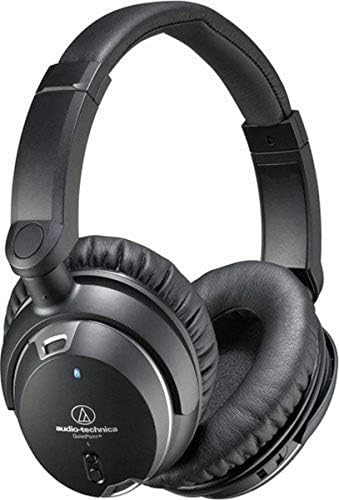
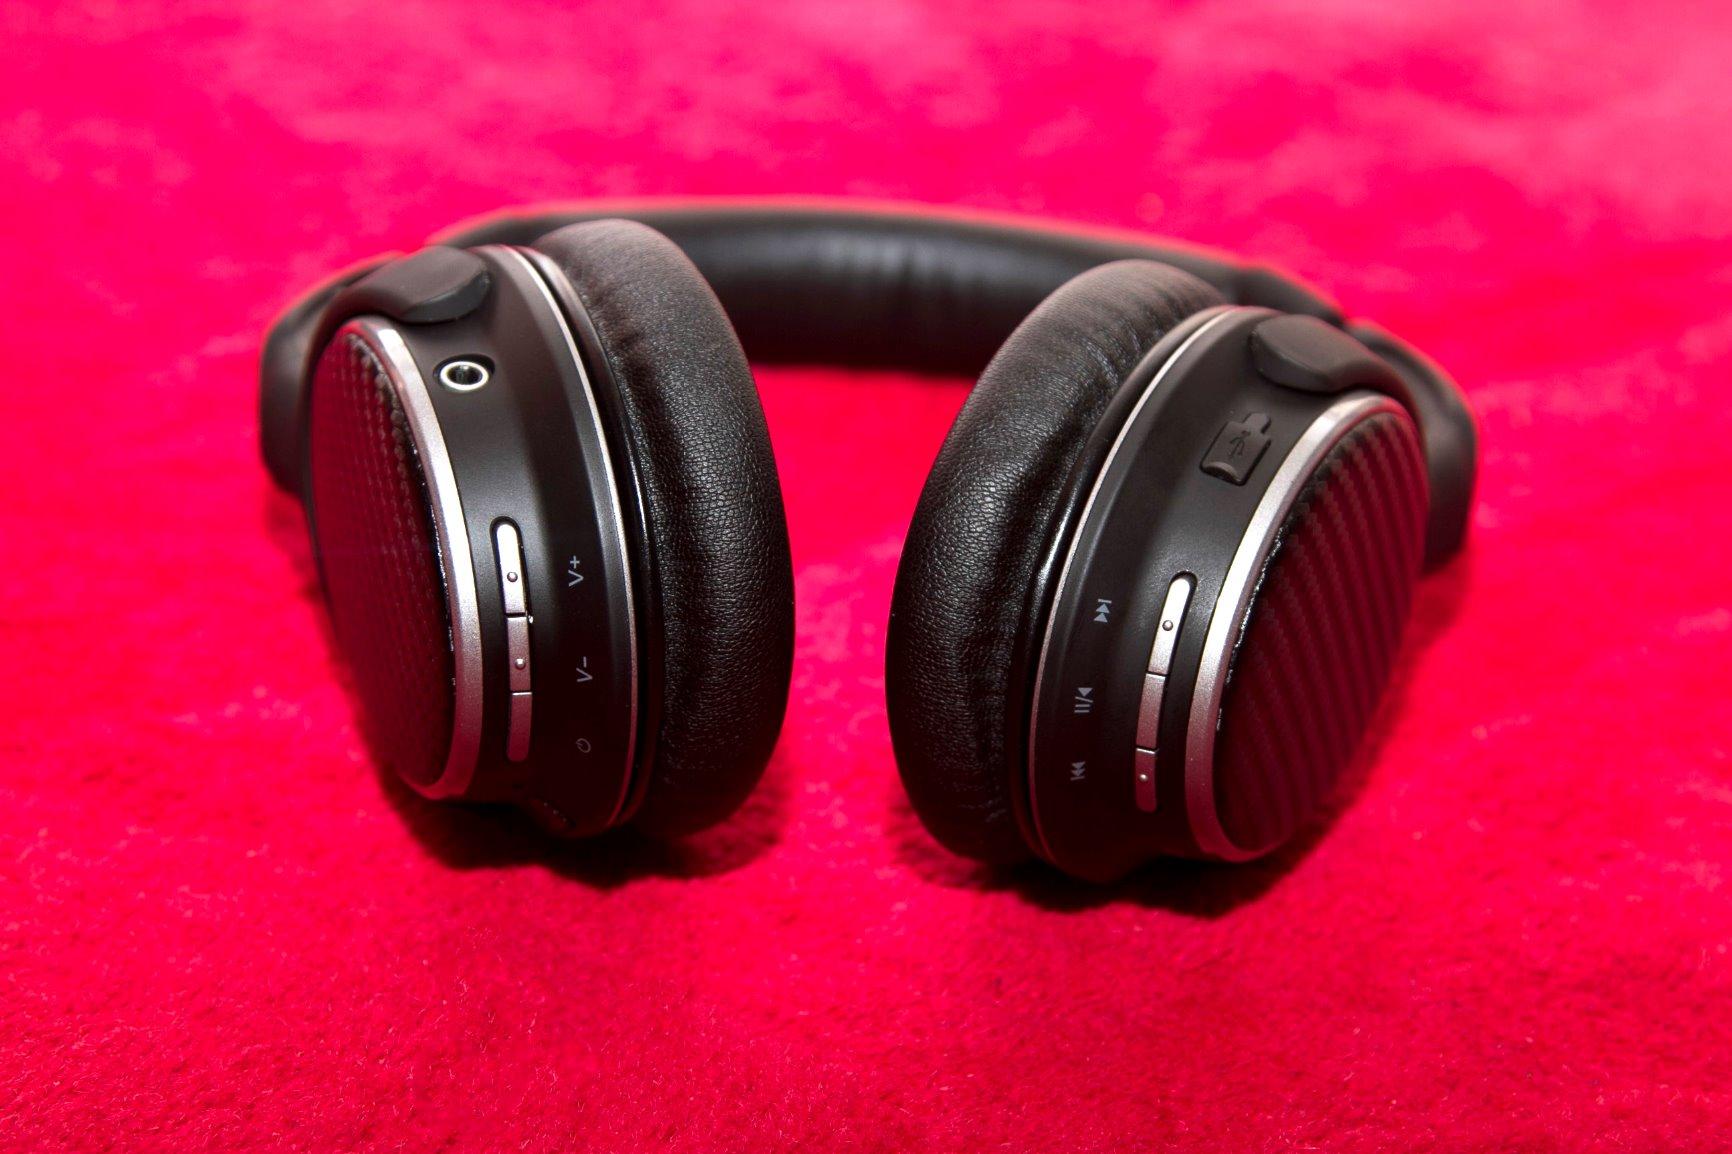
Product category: headphones
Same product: no